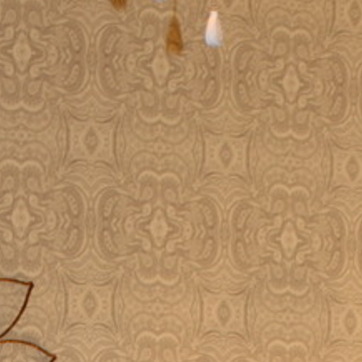
Material: wallpaper